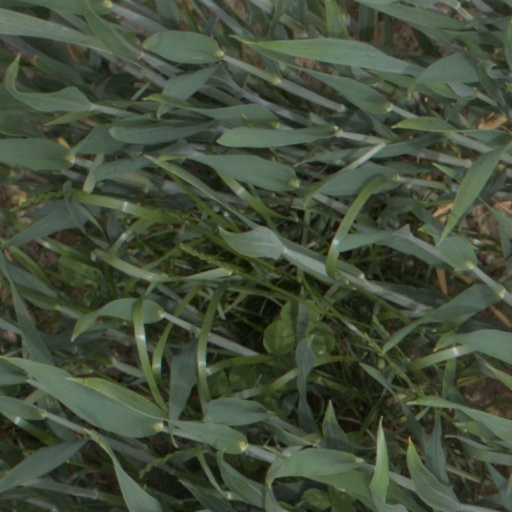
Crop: wheat